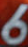
Number: 6